Zhang Tailei

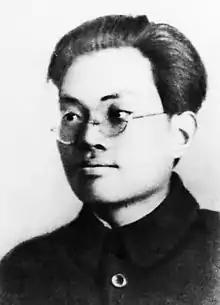
Zhang Tailei

Zhang Tailei (June 1898 – 12 December 1927) was the leader of the Guangzhou Uprising, during which he was killed.